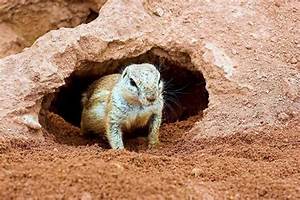
Label: scoiattolo